Finnish transport vessel Wilhelm Carpelan

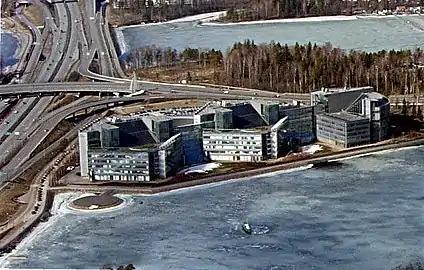
Nokia head office in Espoo, Finland. "Wilhelm Carpelan" can be seen in the foreground.

"Wilhelm Carpelan" was one of the four transport boats built by Kone- ja Siltarakennus Oy in Helsinki in 1915 for the Imperial Russian Navy. Initially built under the name "S1 Shrapnell", she was seized by the newly founded Finnish Navy and renamed after Wilhelm Carpelan. The other boats of the class were "Augustin Ehrensvärd", "Axel von Fersen", and "Fabian Wrede". The "Von Fersen"-class transport boats were sometimes referred to as the "Ehrensvärd" class.